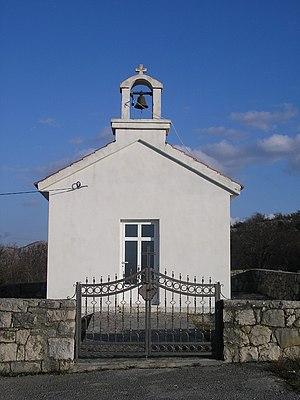
Donji Zelenikovac est un village de Bosnie-Herzégovine. Il est situé dans la municipalité de Neum, dans le canton d'Herzégovine-Neretva et dans la Fédération de Bosnie-et-Herzégovine. Selon les premiers résultats du recensement bosnien de 2013, il compte 47 habitants.